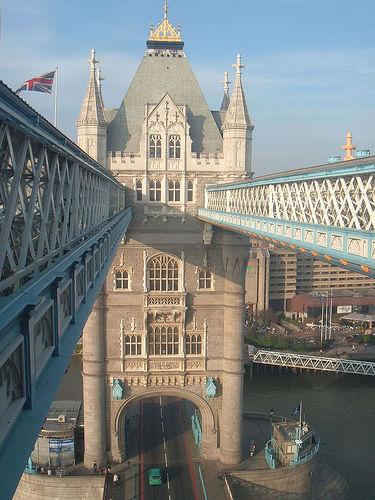
Weather: sun or clear